Gawad Urian Award

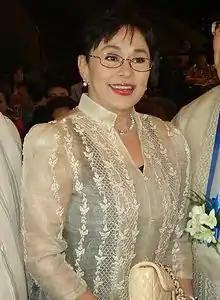
Vilma Santos is Gawad Urian's most decorated thespian. She won awards in the categories of Best Actress (1982, 1983, 1984), Actress of the Decade (1980s), Best Film (1979) as a producer as well as a Lifetime Achievement Award.

Every end of a decade, the Manunuri publishes a list called "Mga Natatanging Pelukula ng Dekada" which recognizes the best films of the decade.